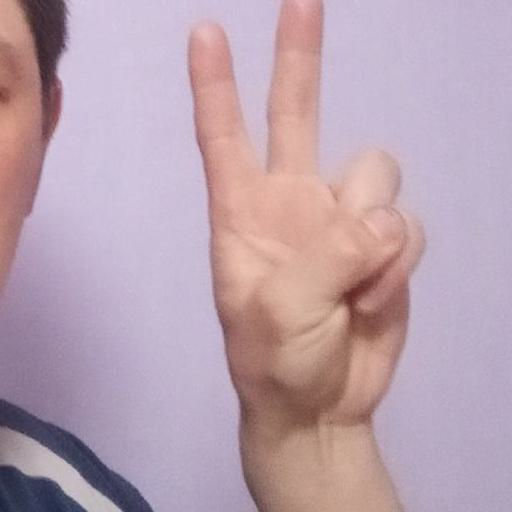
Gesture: peace